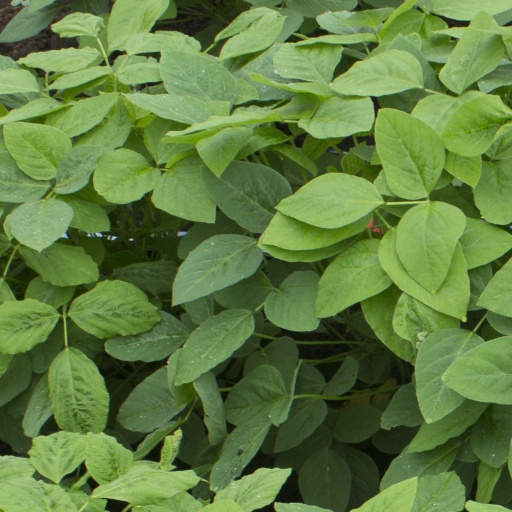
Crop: soybean